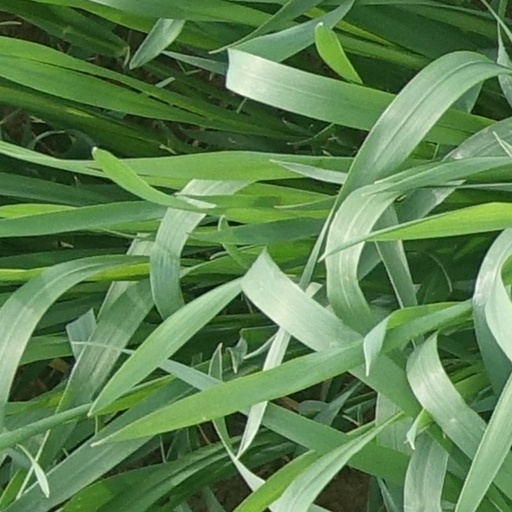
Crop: wheat